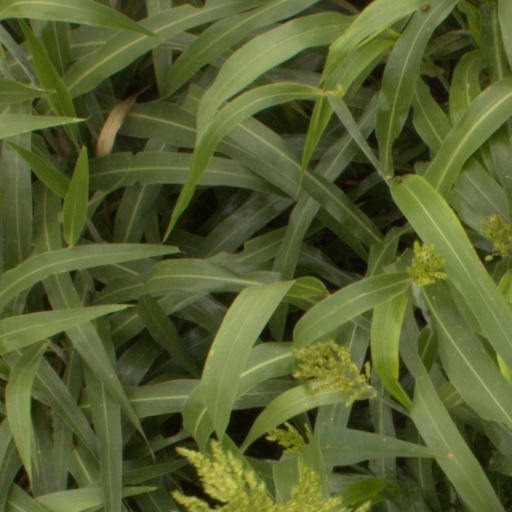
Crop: sorghum